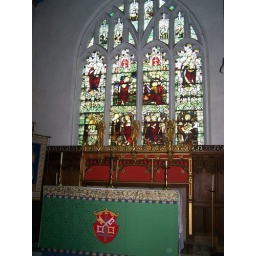
East window by Kempe erected in 1889 to mark the golden jubilee of Queen Victoria